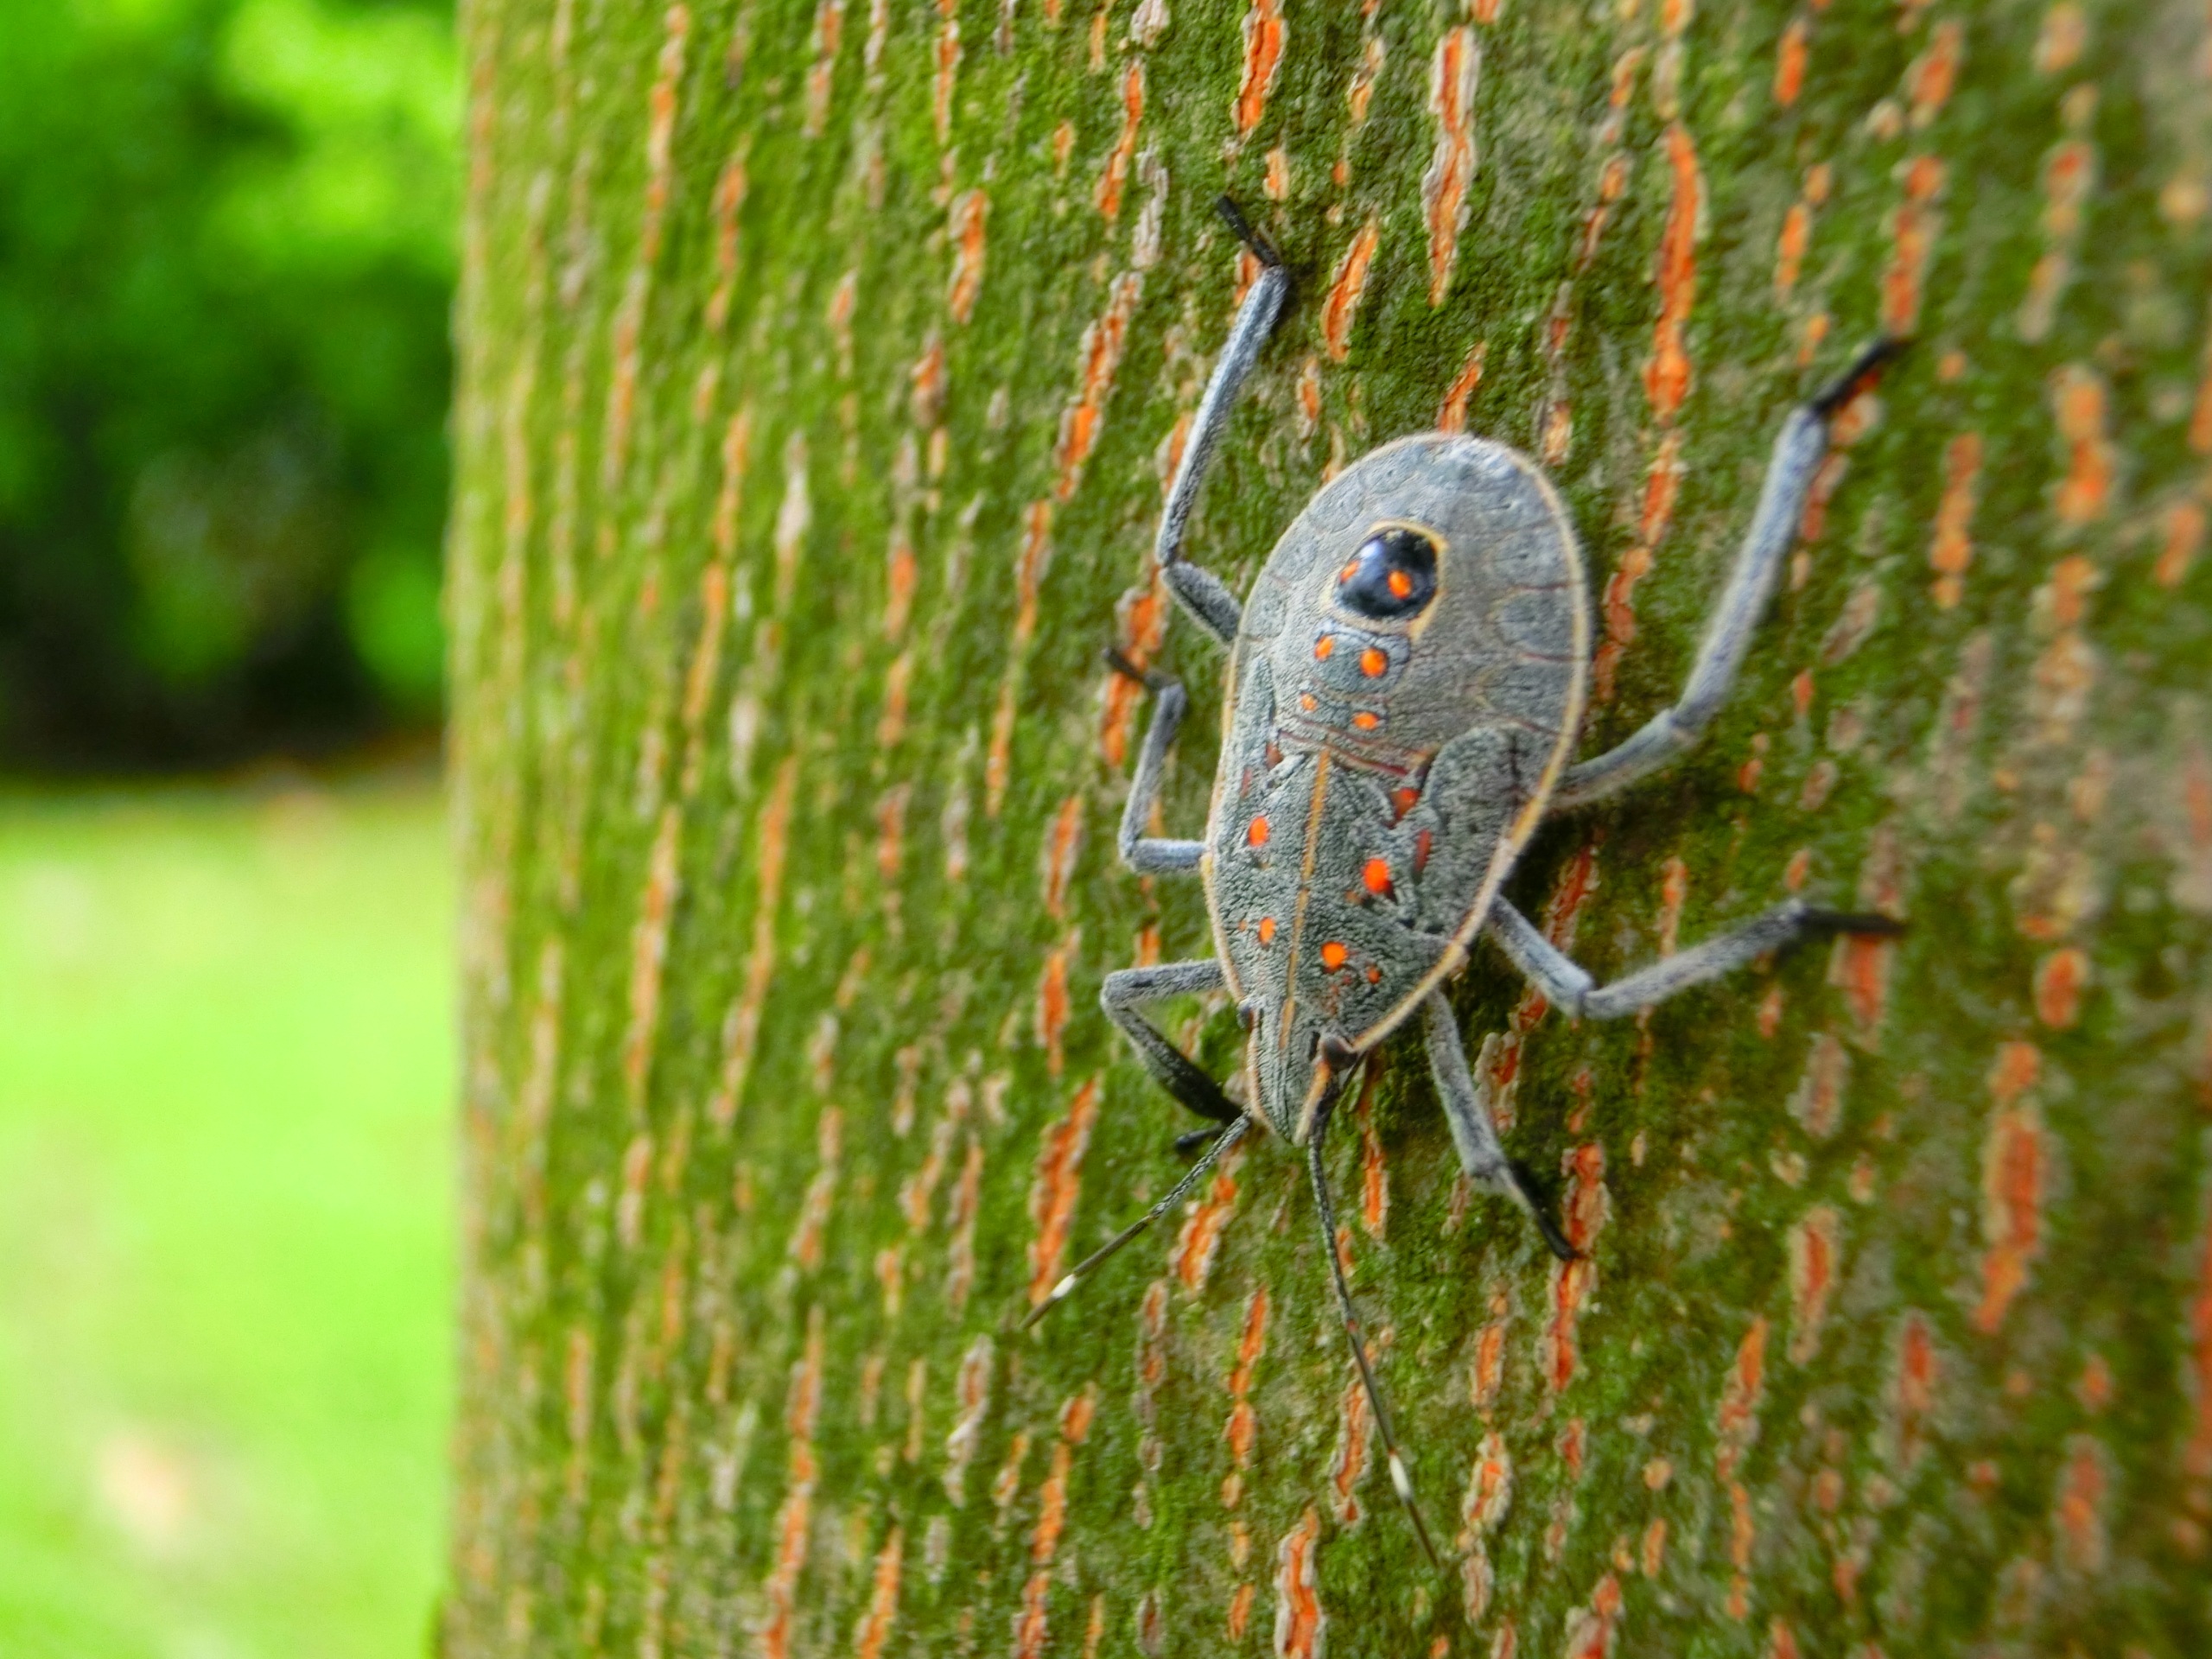
nature, leaf, flower, trunk, wildlife, green, insect, fauna, invertebrate, close up, taiwan, weevil, macro photography, beetles, quentin chong, cicada, true bugs